Administrative divisions of the Ukrainian Soviet Socialist Republic

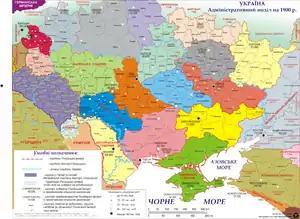
Ukraine's modern border superimposed on the administrative division of 1900 for both the Russian and the Austro-Hungarian Empires.

After the February Revolution in Petrograd, the Central Council of Ukraine was proclaimed in Kyiv, initially as an autonomous entity within future Russia. The Russian Provisional Government recognised the competency of this administration of only five Ukrainian governorates: Kyiv, Chernigov, Poltava, Podolia and Volhynia.